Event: Nepal Earthquake
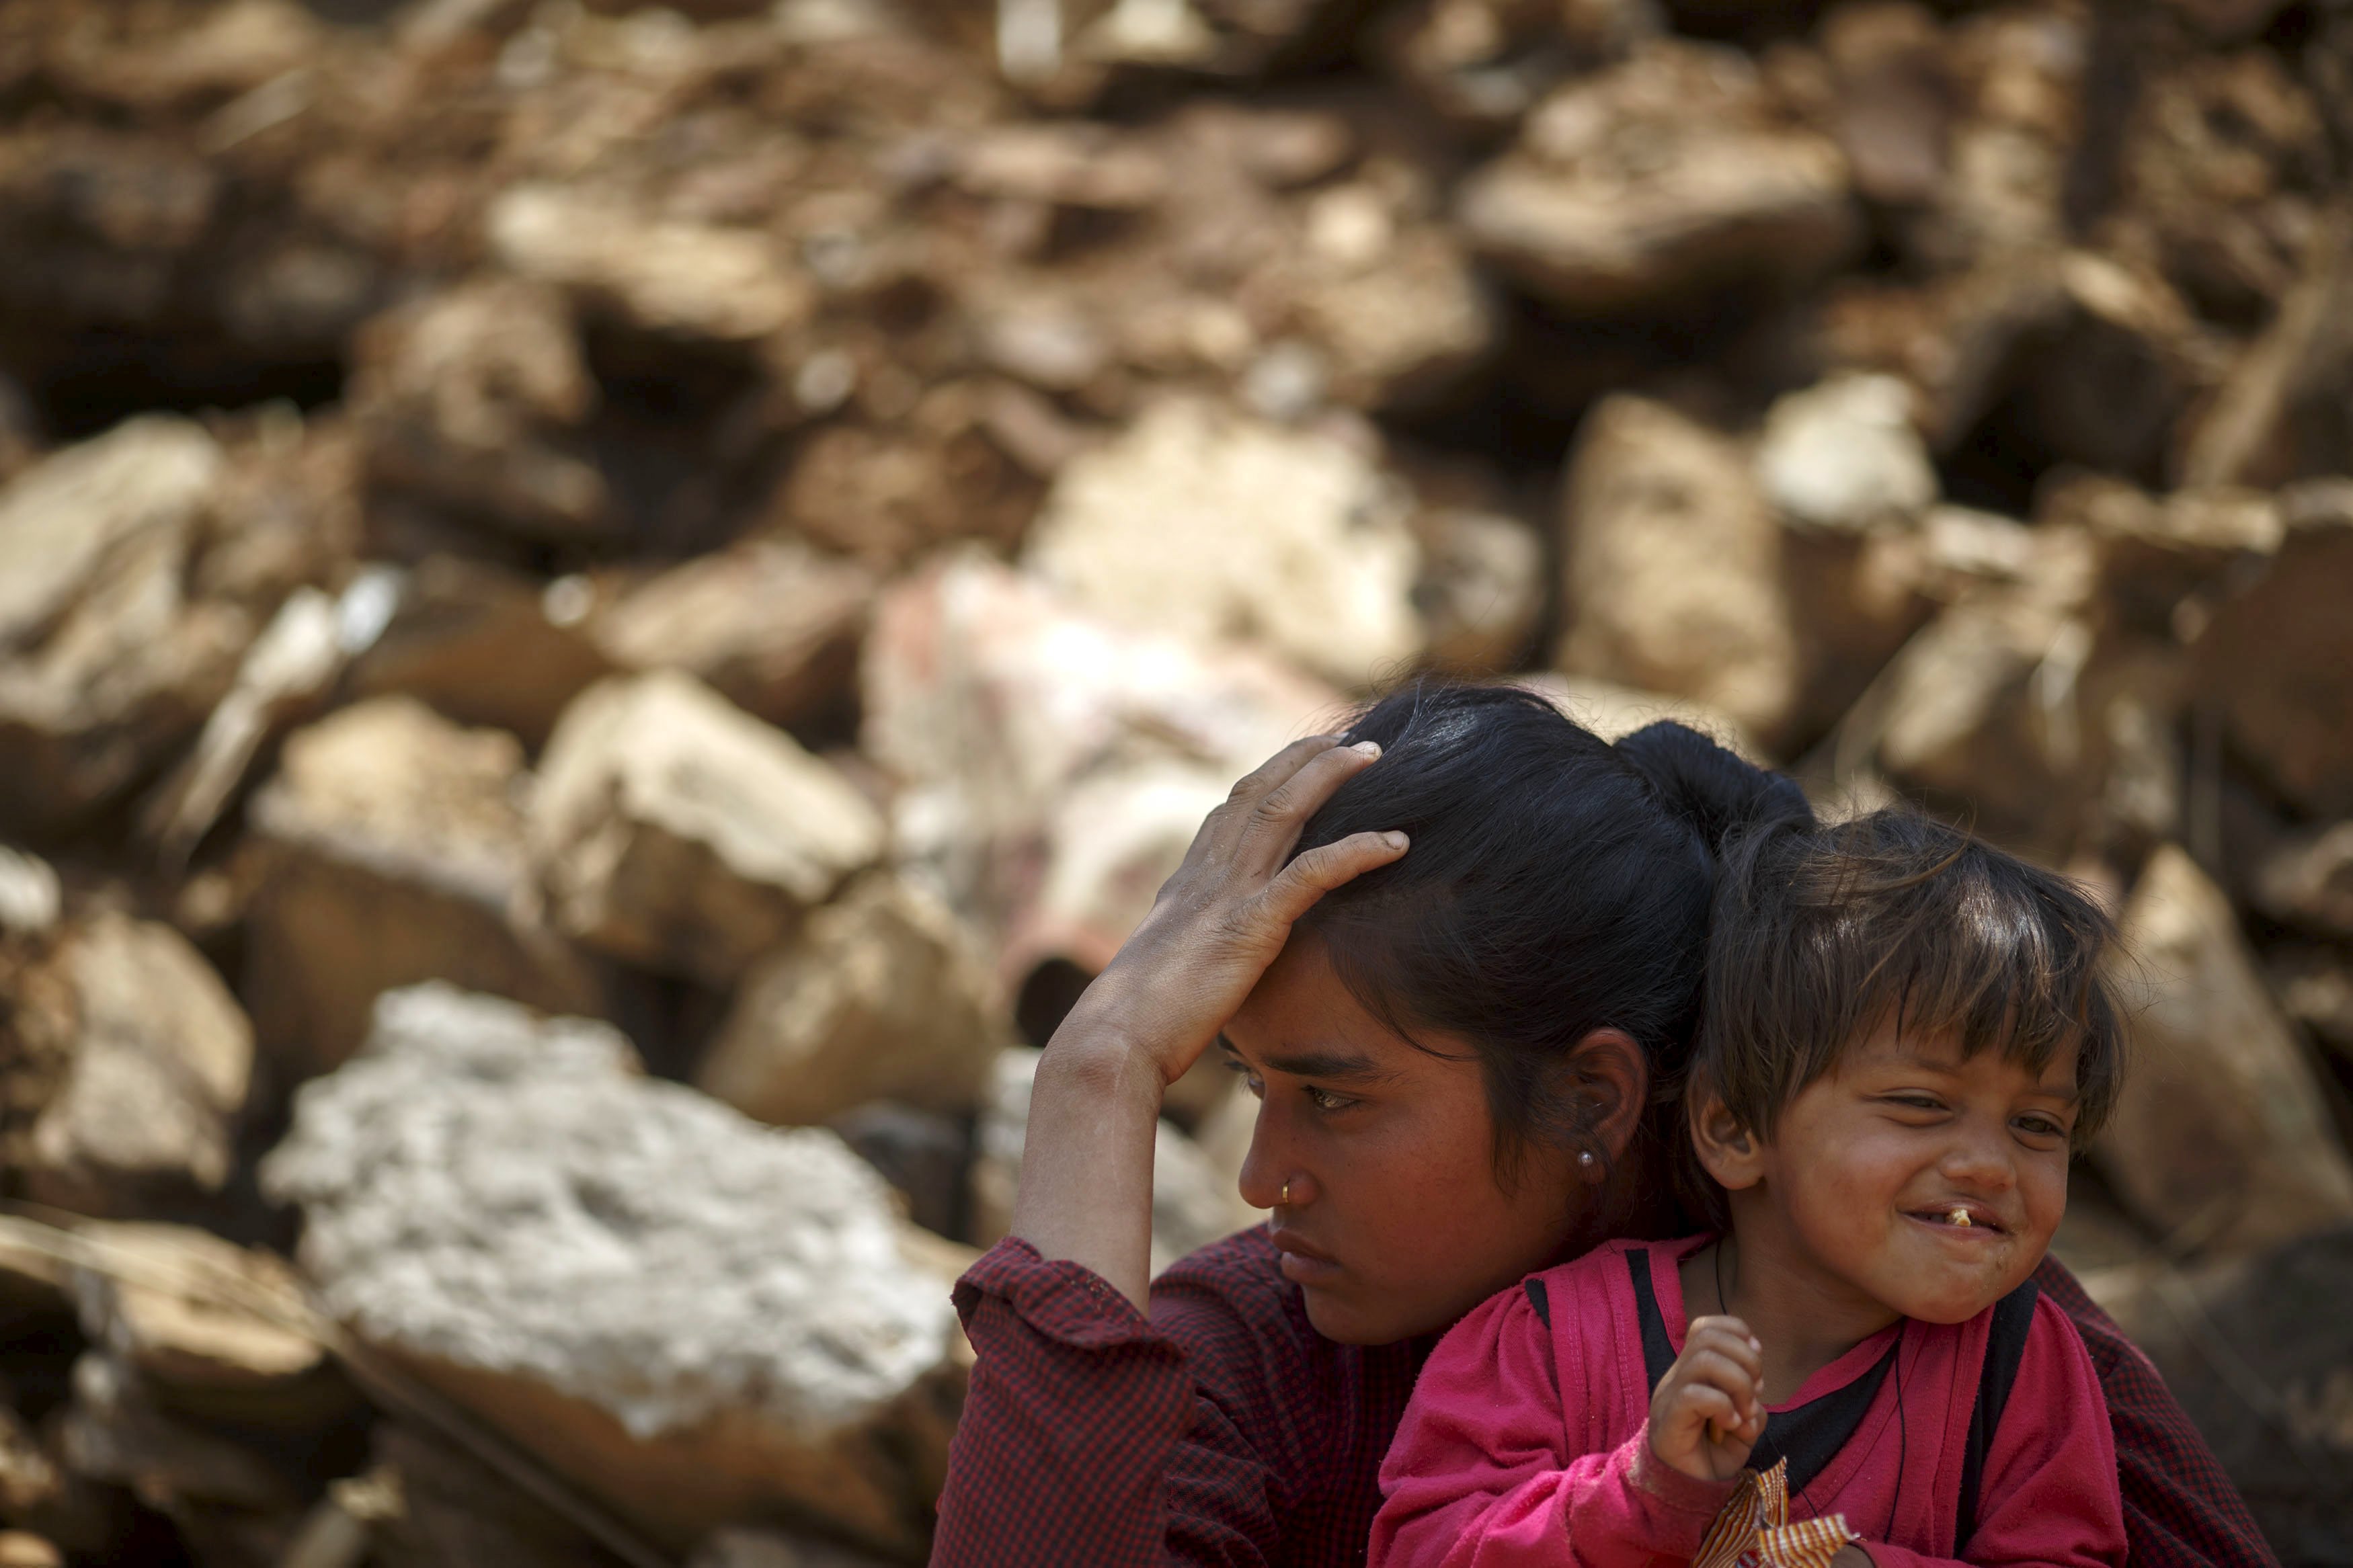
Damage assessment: damage